Ultadanga

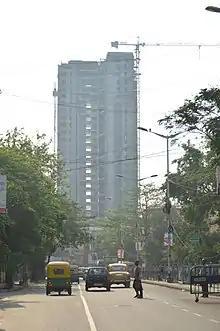
Mani Imperial (Residential Complex), Ultadanga

Ultadanga is densely populated with not only people but also with shops, restaurants, shopping malls, banks, Government housings, Government and private offices, educational and training institutes etc. HSBC, AXIS Bank, Bank of Baroda, United Bank of India, Federal Bank and State Bank of India are some of the bank branches located in this area. Ultadanga is near to some of the most happening shopping malls in the city like Mani Square, City Center, Charnok City and Pantaloon in Kankurgachi etc. Sony World, one of Kolkata’s biggest Sony showrooms is located at Ultadanga crossing near the station. Honey da Dhaba, Bika, Delhi Darbar and Rose are few of the many restaurants located in and close to the Ultadanga area. Arena Animation Kankurgachi, Jetking Institute, FIIT JEE, DGCT BRAIN Credence Academy, Kolkata Cables, BSNL and BrandMantra Solutions Pvt. Ltd. are some of the prominent institutes and offices in Ultadanga and its surrounding areas. There is also a TITAN Showroom in Ultadanga.